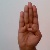
The image shows a hand gesture representing the letter 'B' in Indian Sign Language.